Sección Femenina

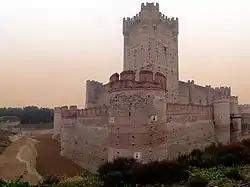
Panoramic view of the Castle of La Mota.

Margaritas served behind the front lines as nurses, which meant Sección Femenina had to find another visible role. They did this by serving as relief workers. While Pilar had been in Madrid when the war broke out and could not flee until October 1936, she moved to Salamanca where Nationalist coup supporters had proven more successful. Meanwhile, Sección Femenina established a provisional headquarters in Valladolid. During the war, women affiliated with Sección Femenina spread propaganda, sewed flags, visited Falangist prisoners in jail, supported families of prisoners and engaged in large scale fundraising activities in support of nationalist causes. Sección Femenina trained instructors and health practitioners, and in the process developed a number of strong female leaders. The organization also created territorial based sub-entities to implement their wider agenda of controlling women across Spain.